All You Need Is Love

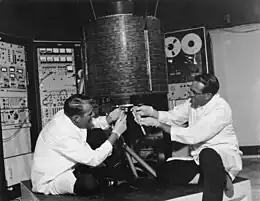
Launched in 1965, Intelsat I was one of the four satellites used in "Our World", the first live international satellite television production.

On 18 May 1967, the Beatles signed a contract to appear as Britain's representatives on "Our World", which was to be broadcast live internationally, via satellite, on 25 June. The Beatles were asked to provide a song with a message that could be easily understood by everyone, and using "basic English" terms. The band undertook the assignment at a time when they were considering making a television special, "Magical Mystery Tour", and working on songs for the animated film "Yellow Submarine", for which they were contractually obliged to United Artists to supply four new recordings. "All You Need Is Love" was selected for "Our World" for its contemporary social significance over the Paul McCartney-written "Your Mother Should Know". In a statement to "Melody Maker" magazine, Brian Epstein, the band's manager, said of "All You Need Is Love": "It was an inspired song and they really wanted to give the world a message. The nice thing about it is that it cannot be misinterpreted. It is a clear message saying that love is everything."